John's Burnt Mill Bridge

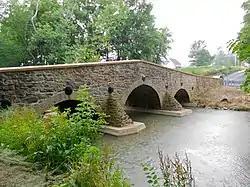

John's Burnt Mill Bridge, also known as Camelback Bridge, is a historic stone arch bridge in Mount Pleasant Township, Adams County, Pennsylvania. It was built between 1800 and 1823, and is a , triple-arched fieldstone bridge. The bridge crosses the South Branch Conewago Creek.